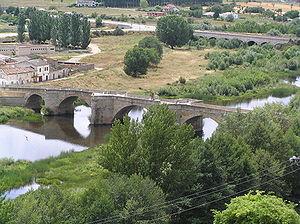
L'Águeda est un affluent du Douro de rive gauche, qui court du sud au nord par l'ouest de la Péninsule Ibérique, entre la province espagnole de Salamanque et le district de Guarda au Portugal, près des municipalités de Zamarra et Pastores.